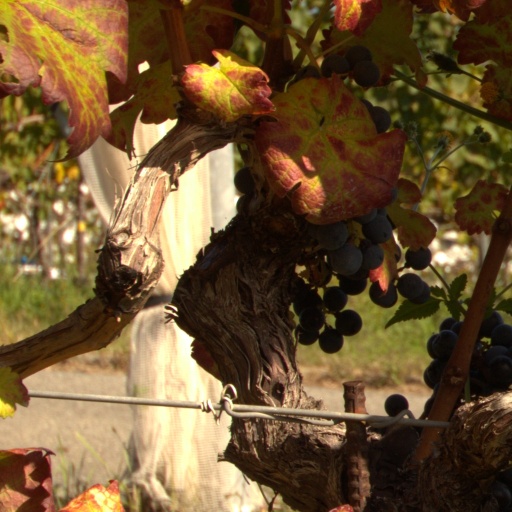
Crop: grape